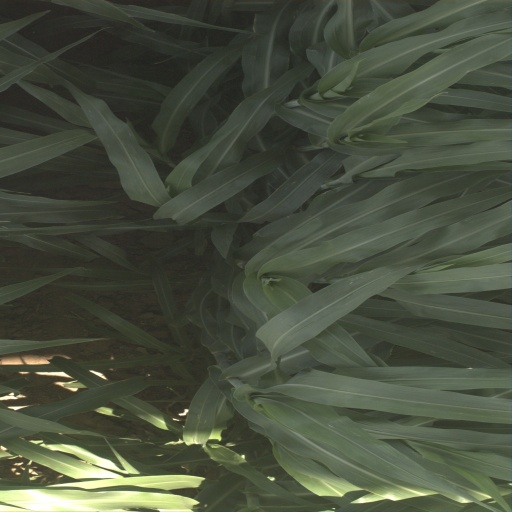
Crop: sorghum